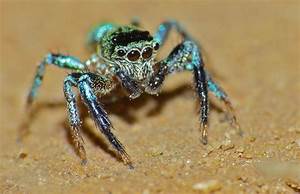
Label: ragno